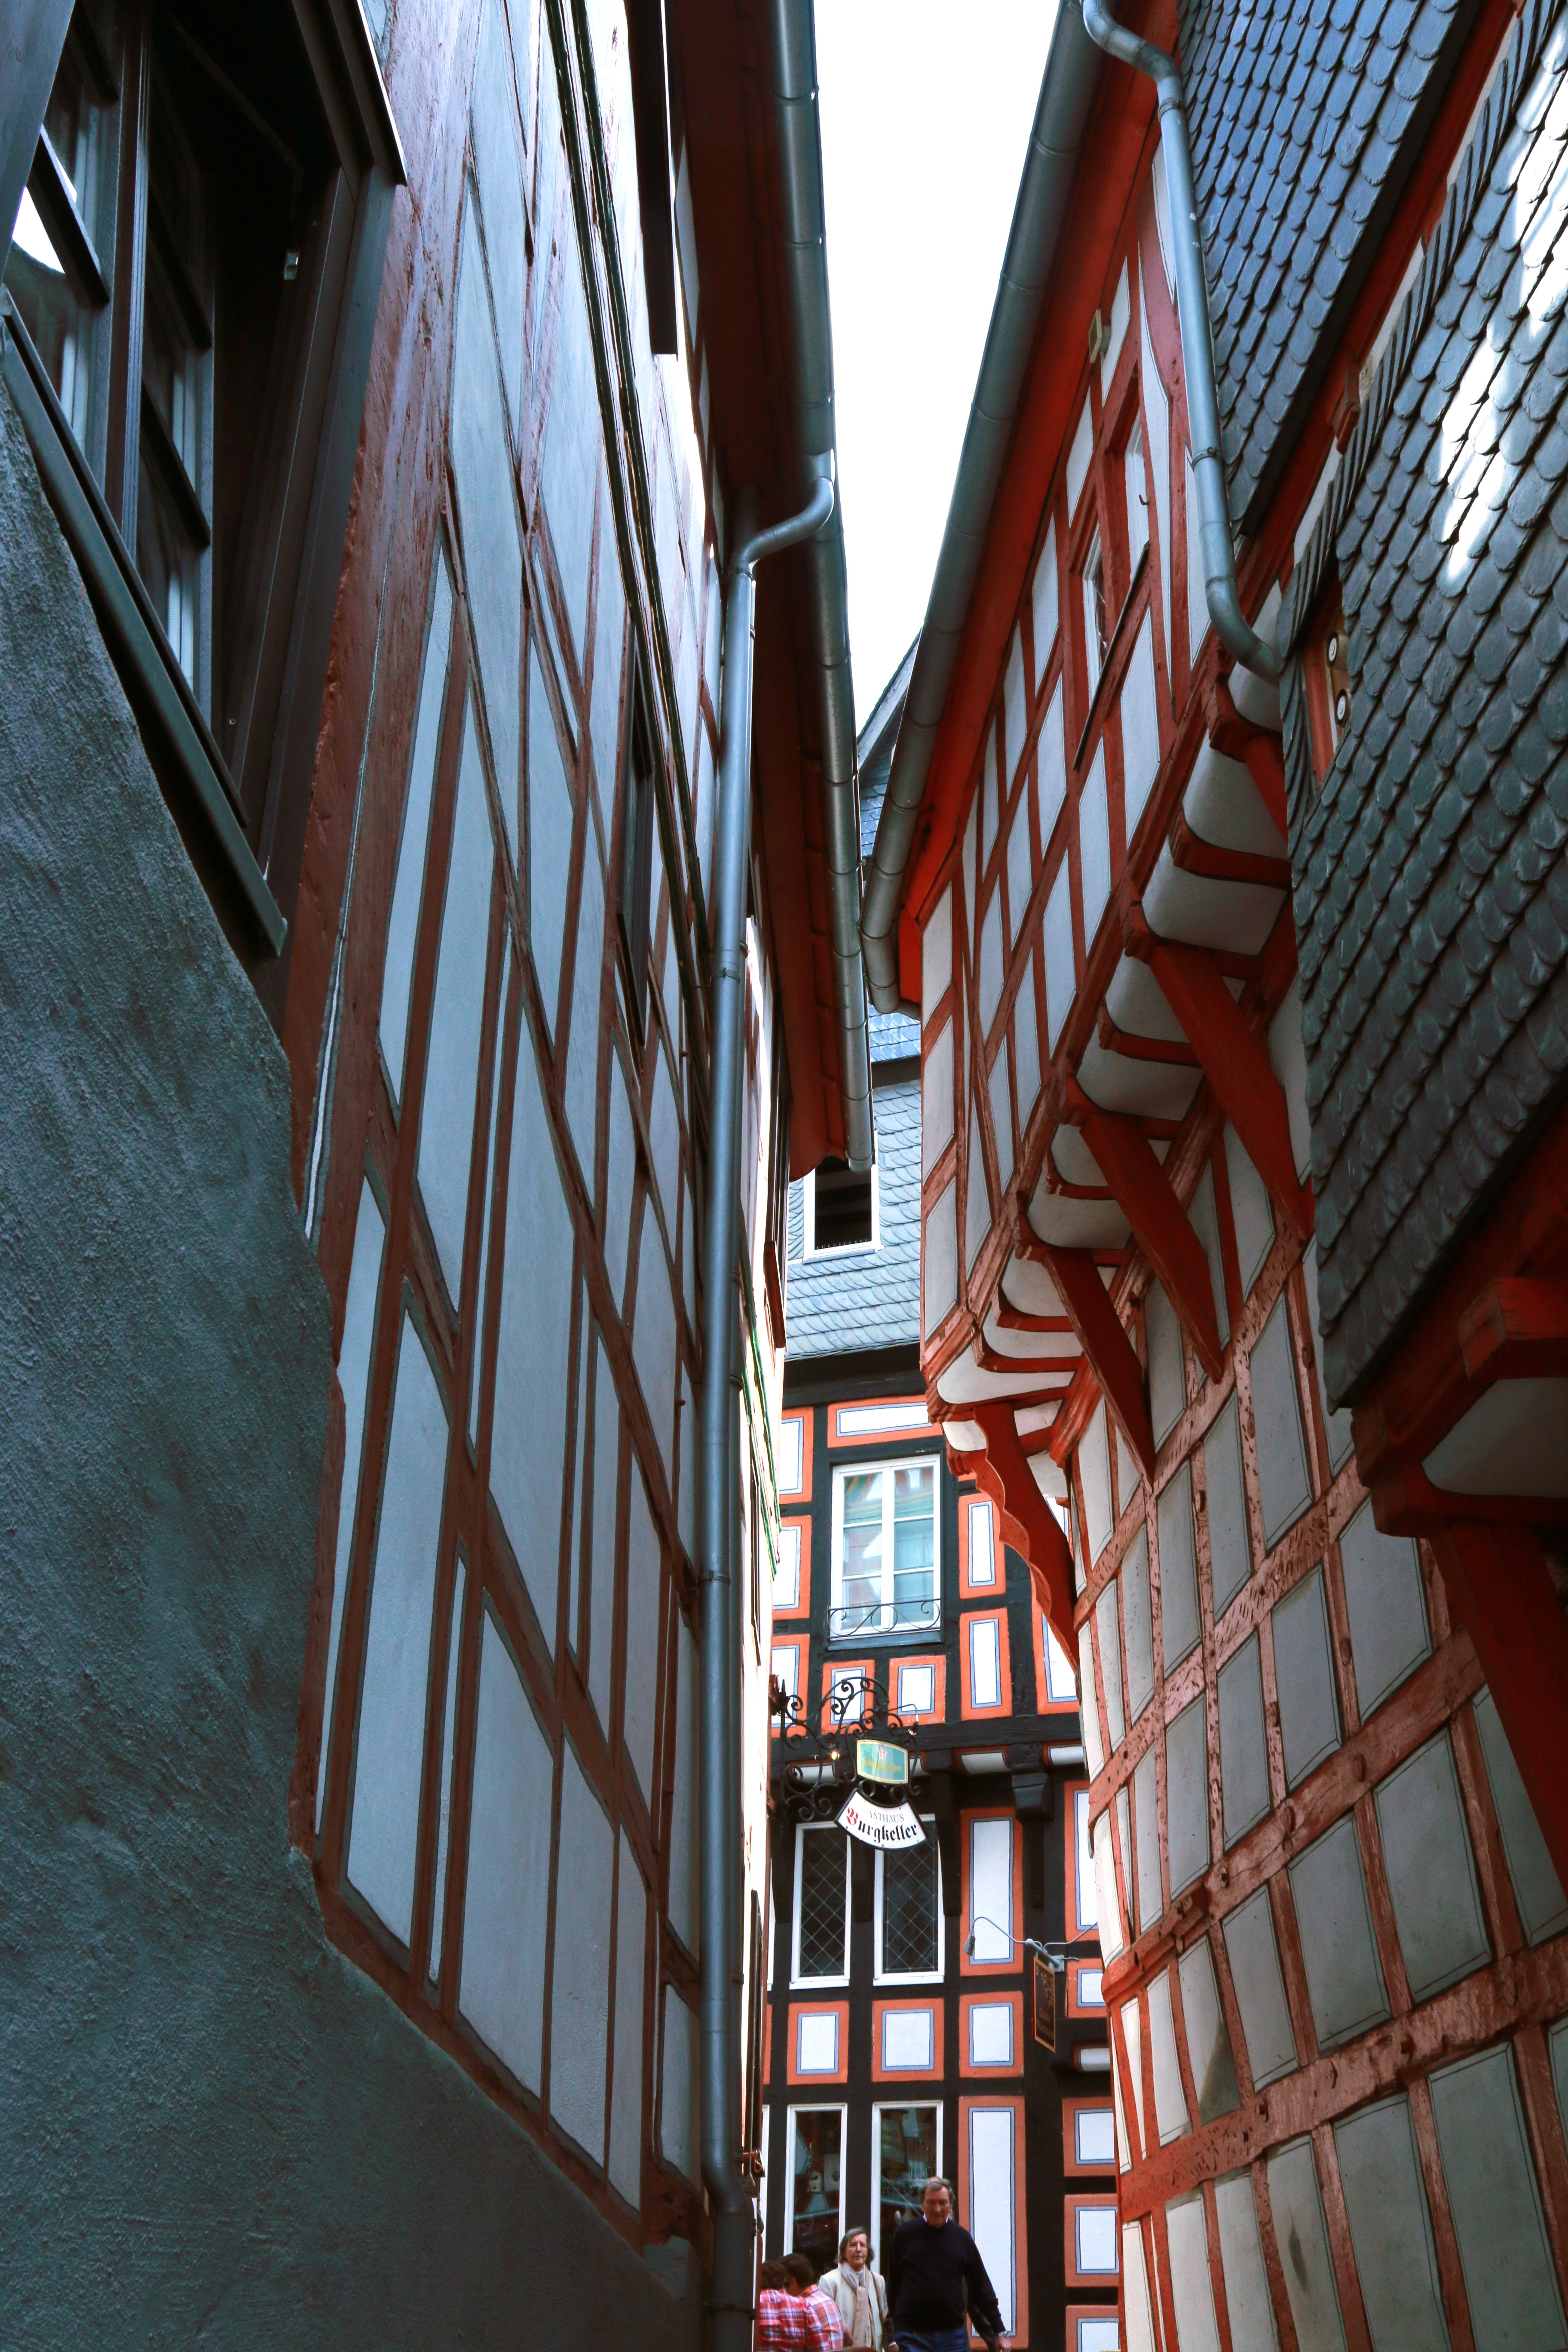
architecture, wood, house, window, roof, alley, color, facade, interior design, old town, stairs, homes, middle ages, limburg